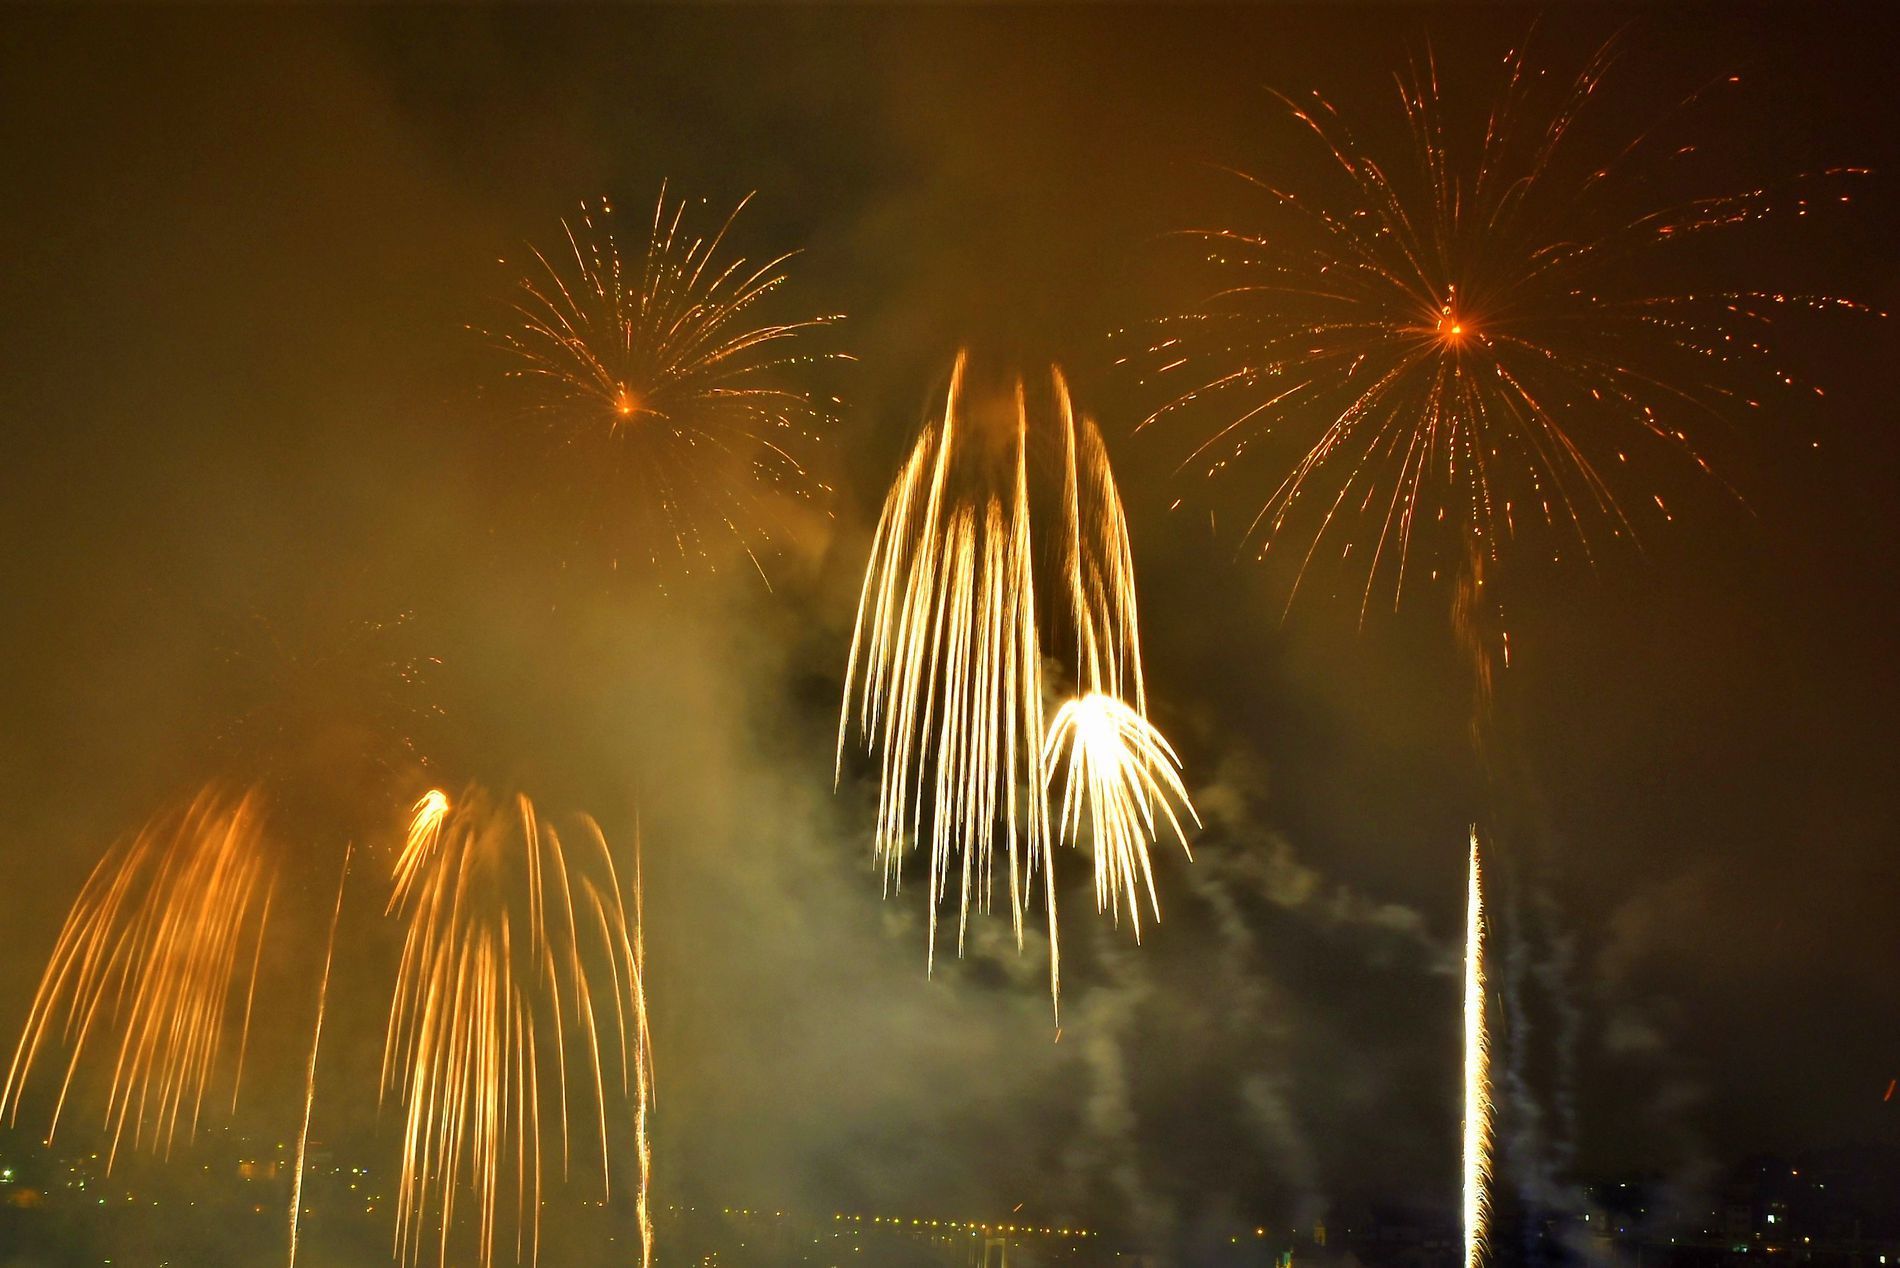
A festival celebration
This is a photo of a fireworks display at night. A different type of fireworks lighting up the sky in bright gold and orange colors. There's smoke in the air from the explosions, which adds to the dramatic effect. It's a special celebration maybe a holiday or festival.
The scene is dark overall, as it's nighttime. The main light sources are the bright explosions of the fireworks, which cast a warm, golden glow into the smoky sky. The photo is taken from ground level, angled slightly upward to capture the full height and spread of the fireworks. The wide shot includes multiple explosions at different stages. The golden tones give the image a warm and festive feeling, standing out clearly against the dark sky. The mood is celebratory, festive and funny.
Labels: Fireworks, Bonfire, Fire, Flame, Flare, Light, Nature, Night, Outdoors, Smoke
Camera: NIKON CORPORATION NIKON D5600
Aperture: F9
Exposure: 2 sec
ISO: 125
Focal length: 18.0 mm